Dzhubga

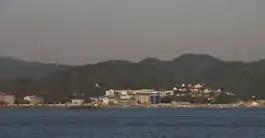
Lermontovo village, about 5 km east of Dzhubga.

Dzhubga (Adyghe: Жьыбгъэ, Ẑəbġă which means "Wind") is a seaside resort situated 57 km west of Tuapse in Krasnodar Krai, Russia.